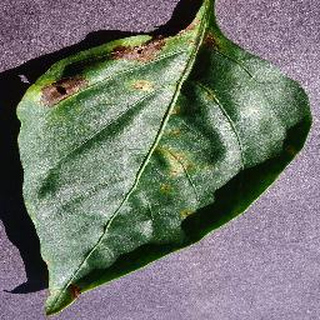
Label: bell_pepper_bacterial_spot